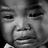
Emotion: sad